European Economic Community

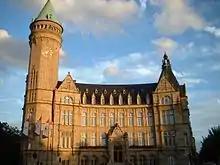
The High Authority had more executive powers than the Commission which replaced it.

The EEC inherited some of the Institutions of the ECSC in that the Common Assembly and Court of Justice of the ECSC had their authority extended to the EEC and Euratom in the same role. However the EEC, and Euratom, had different executive bodies to the ECSC. In place of the ECSC's Council of Ministers was the Council of the European Economic Community, and in place of the High Authority was the Commission of the European Communities.